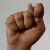
The image shows a hand gesture representing the letter 'T' in Indian Sign Language.